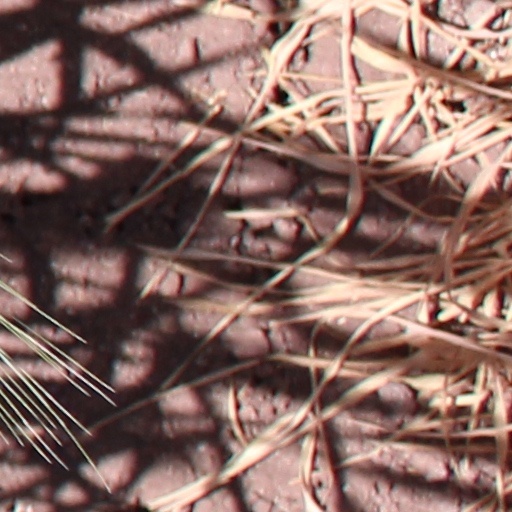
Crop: wheat